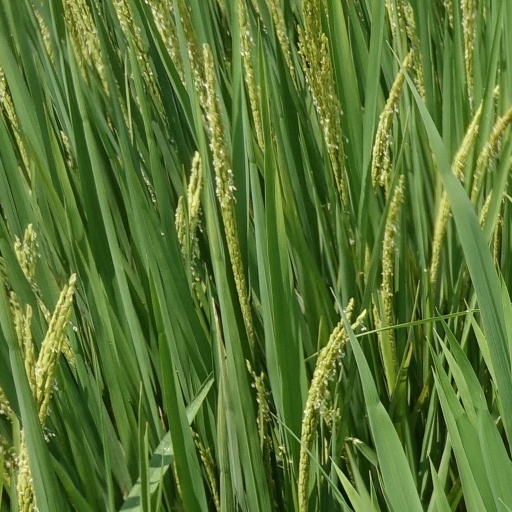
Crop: rice